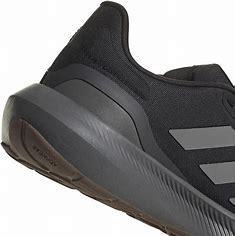
Brand: Adidas
Model: Runfalcon 5